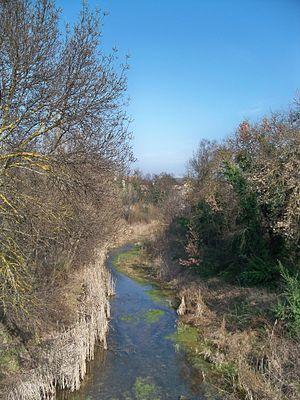
Rivière l'Éze à Grambois, Vaucluse, France
L'Èze est une rivière du sud de la France, dans le département de Vaucluse, dans la région Provence-Alpes-Côte d'Azur et un affluent de la Durance en rive droite, et un sous-affluent du Rhône.